Saturnia zuleika

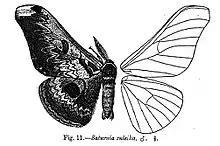
Male upperside with wing venation

"Saturnia zuleika" can be defined from other similar species—such as "Saturnia lesoudieri"—by the inward-curving eyespots on its hindwings. Also, their larvae have differently shaped eyespots and sexual organs in the case of males.